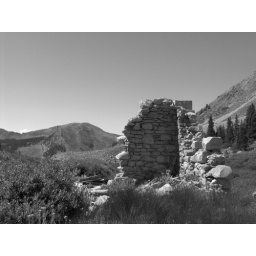
Remains of the stone engine house at the Alpine Tunnel near Pittkin, CO.